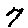
Label: 7